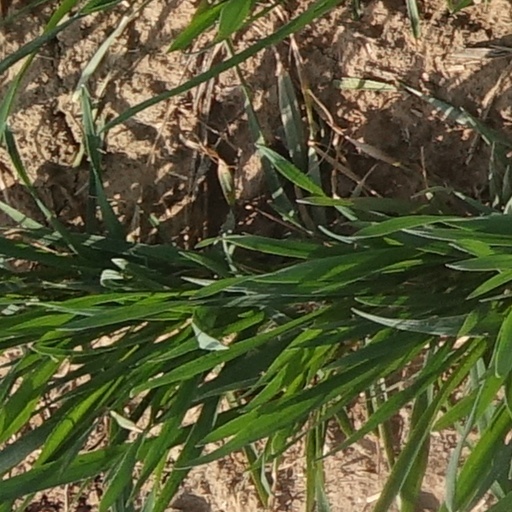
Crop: wheat